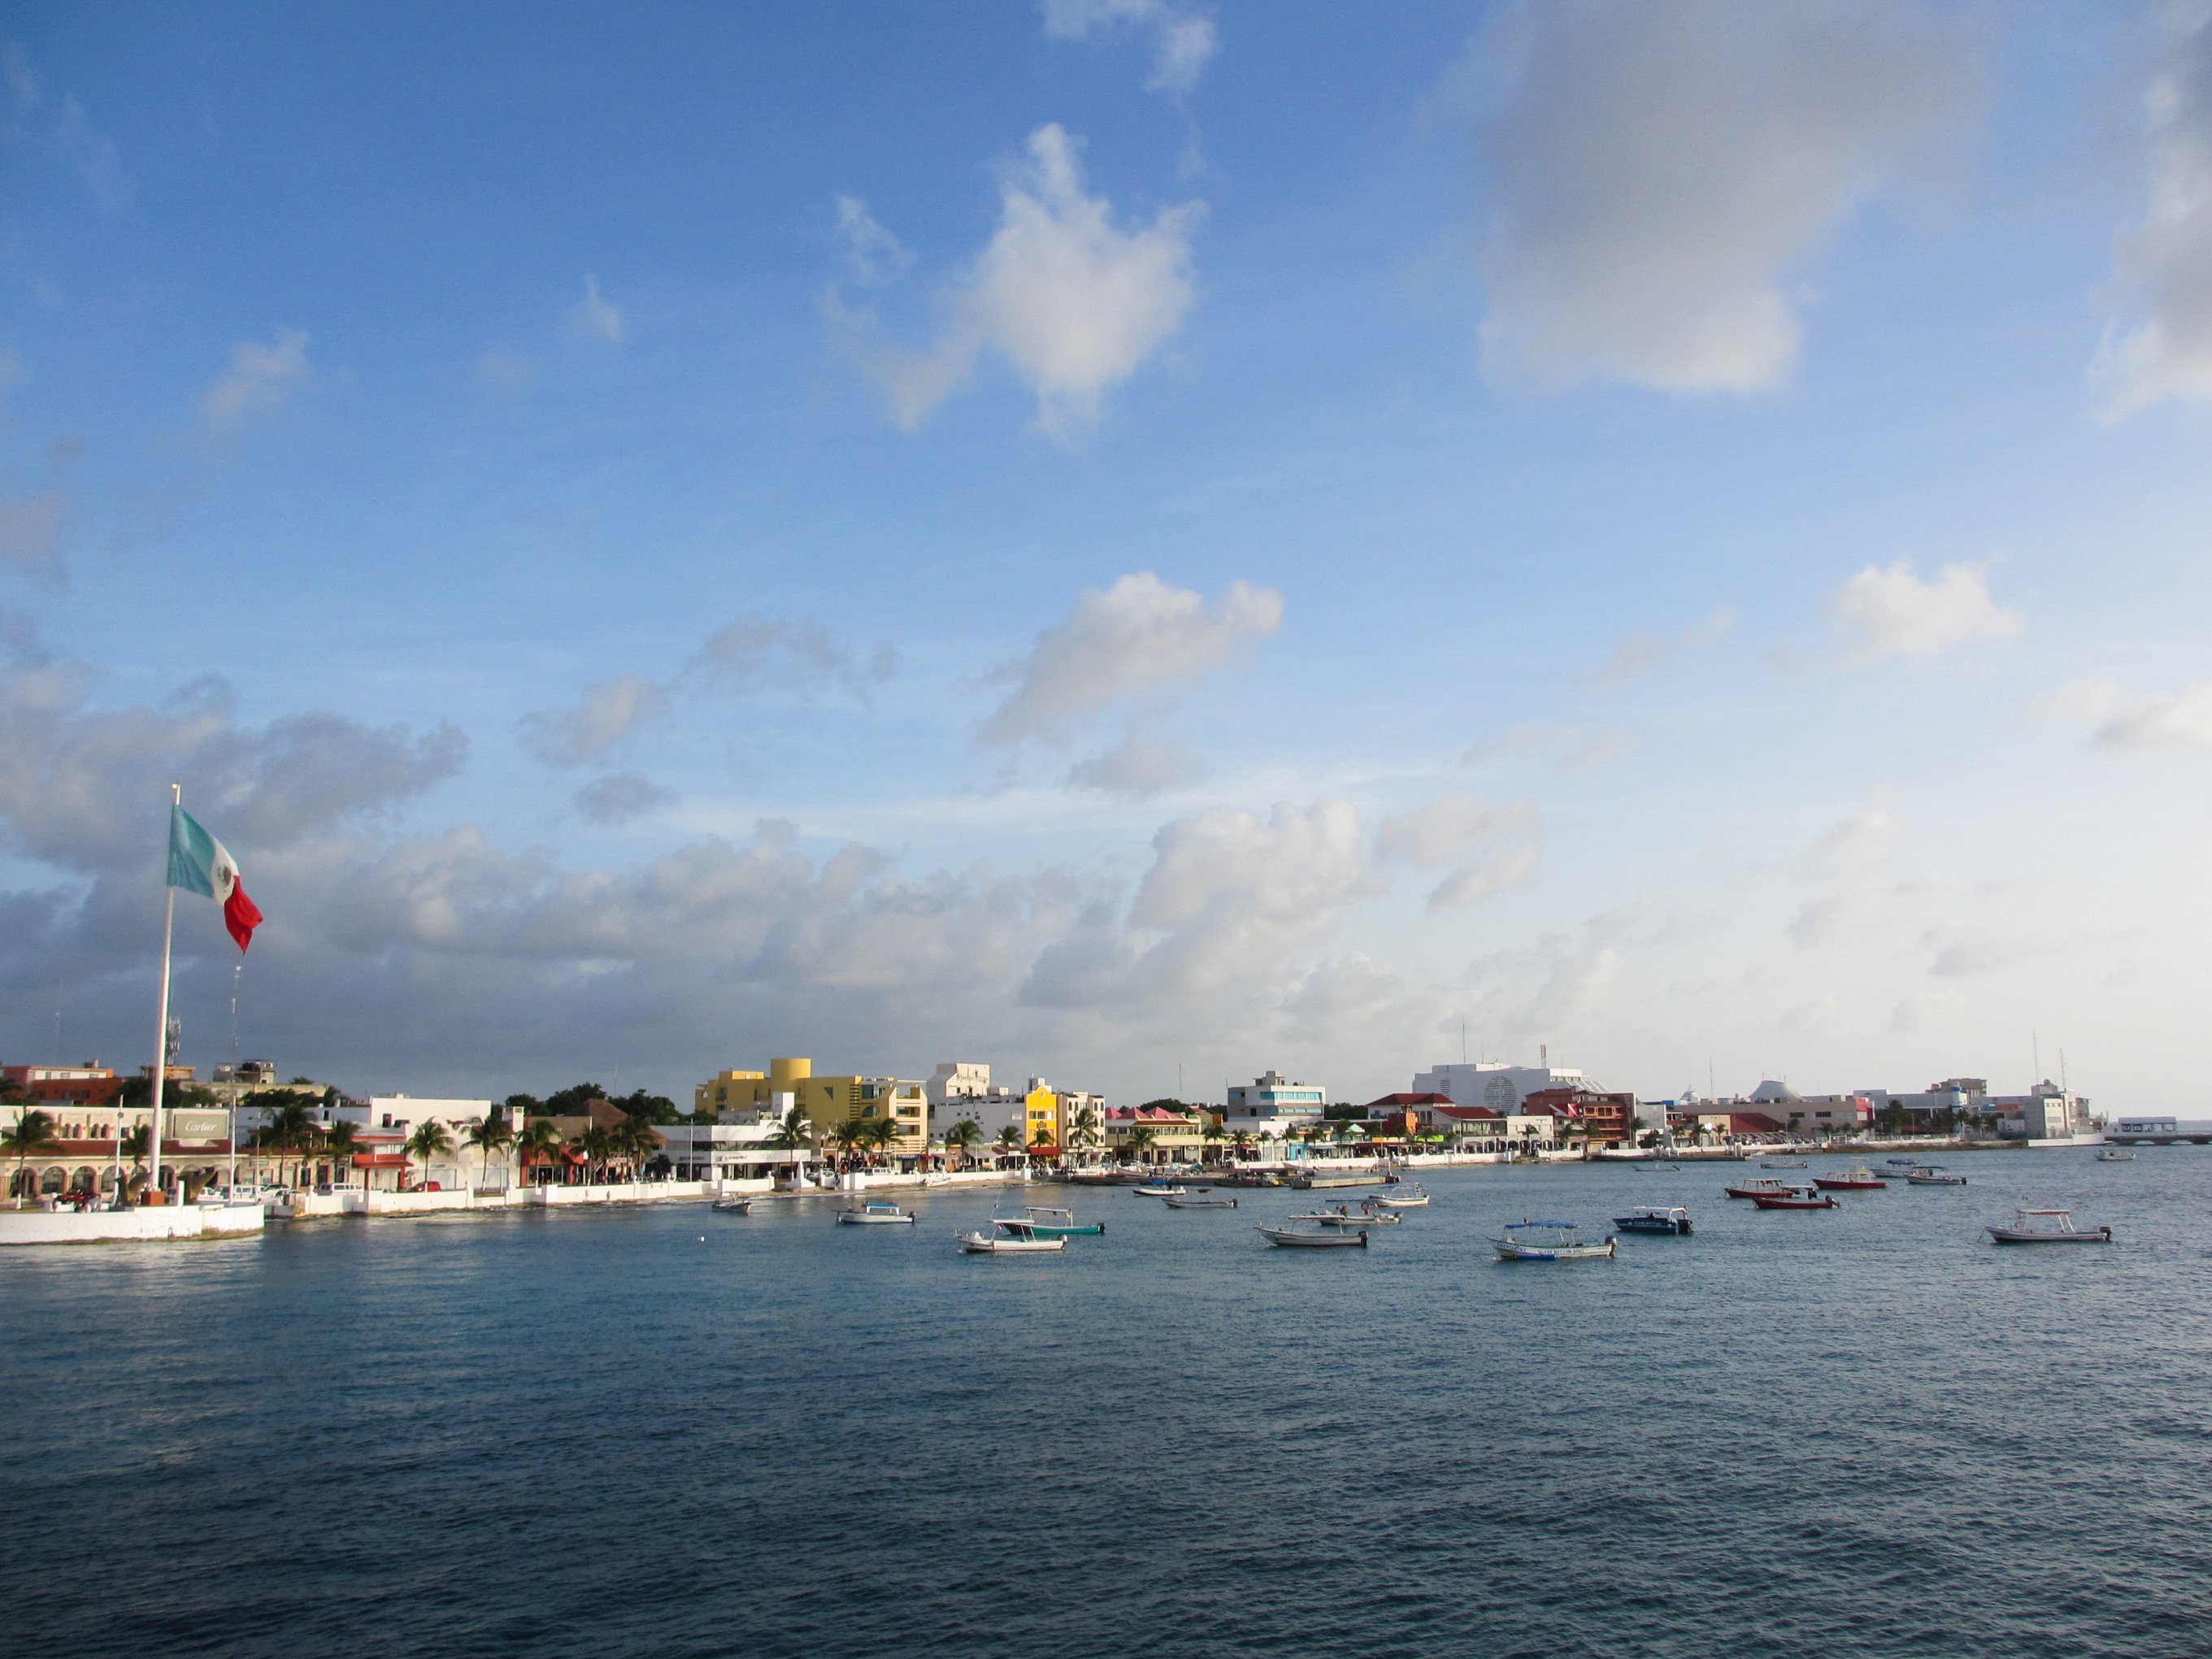
beach, sea, coast, ocean, horizon, cloud, sky, vehicle, bay, harbor, body of water, cape